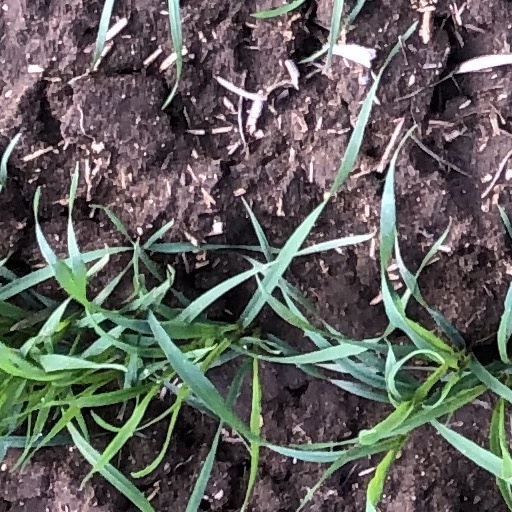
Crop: wheat